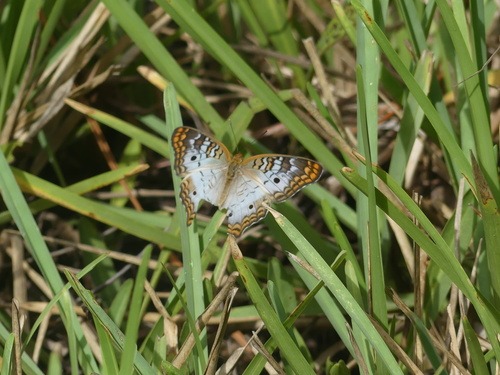
Scientific name: Anartia jatrophae
Common name: White peacock
Family: Nymphalidae
Order: Lepidoptera
Pollinator type: Primary pollinator
Habitat: Gardens, parks, and open areas
Geographic range: Southern United States to Argentina
Conservation status: Least Concern